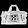
Label: Bag